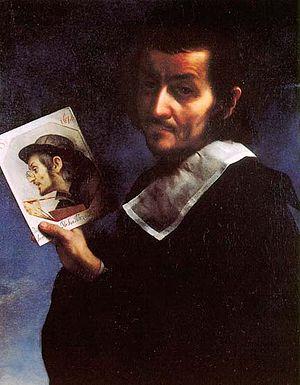
Carlo Dolci, né le 25 mai 1616 à Florence où il est mort le 17 janvier 1686, est un peintre italien qui a été l'élève de Jacopo Vignali.